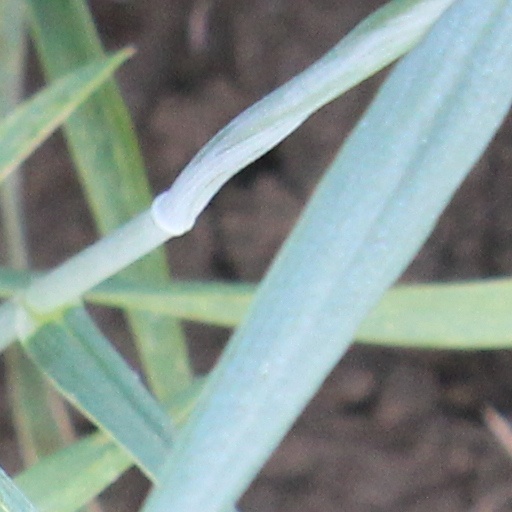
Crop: wheat